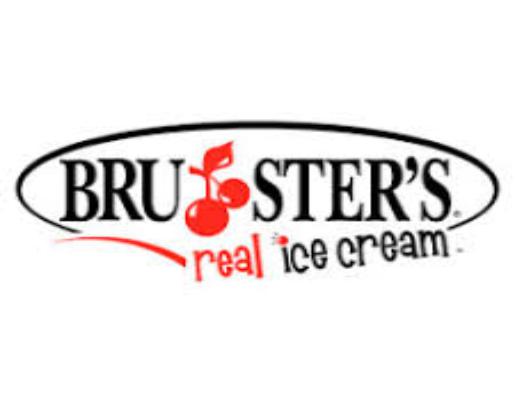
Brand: Bruster's Ice Cream
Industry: Food